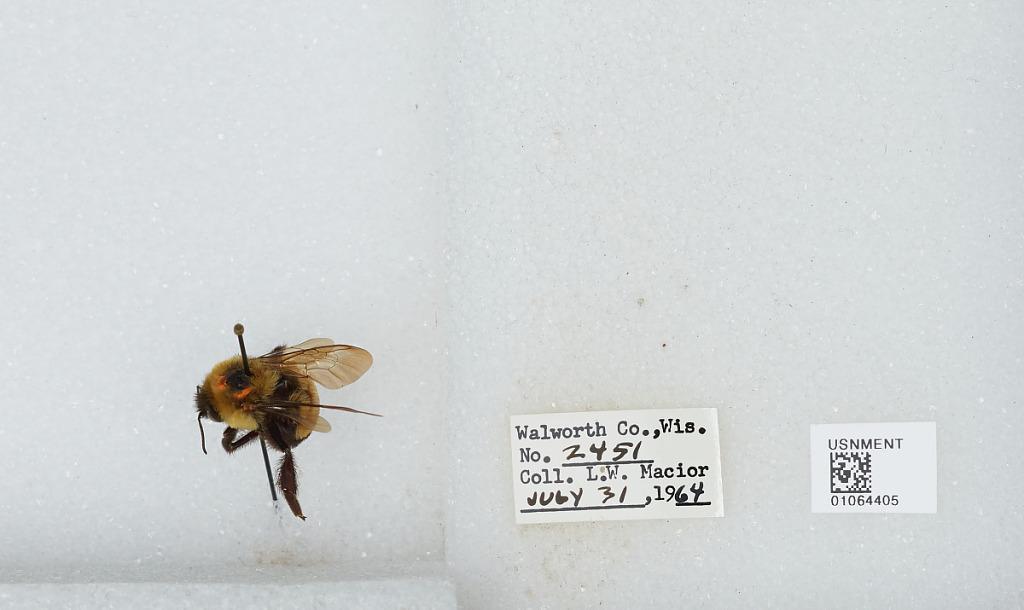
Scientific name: Bombus (Bombus) affinis Cresson
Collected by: L. Macior
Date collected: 1964-7-31
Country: United States
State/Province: Wisconsin
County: Walworth
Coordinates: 42.67, -88.54